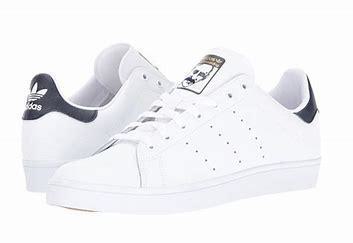
Brand: adidas
Model: Stan Smith Skate